Jammu Airport

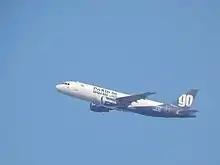
An aircraft over the airport

The airport is located southwest of the city of Jammu, along Ranbir Singh Pura Road. There is a car park with 80 spaces. Bus, taxi and car rental services provide transportation to the city.